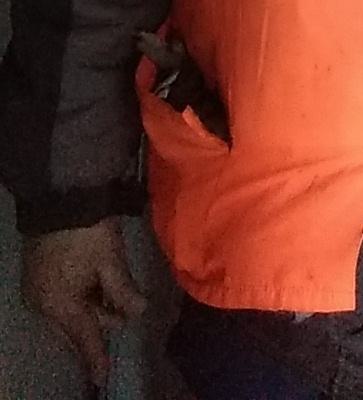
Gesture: no_gesture